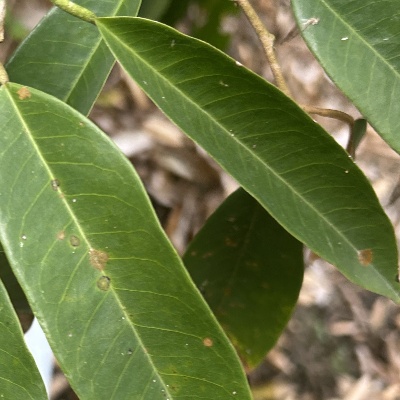
Label: Leaf_Algal